Baron McGowan

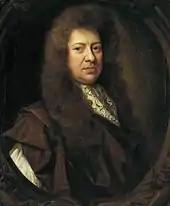
Samuel Pepys painted by Sir Godfrey Kneller in 1689

The McGowan family is related to the Earls of Cottenham and the renowned Diarist, MP and Naval administrator Samuel Pepys through the current Baron's mother Lady Gillian Angela Pepys, daughter of John Digby Thomas Pepys, 7th Earl of Cottenham. The family is also descended from the House of Neville through Lady Angela Isabel Nevill, grandmother of the 4th Baron. This connection names Kings Edward III, Edward IV and Richard III among the family's ancestors.